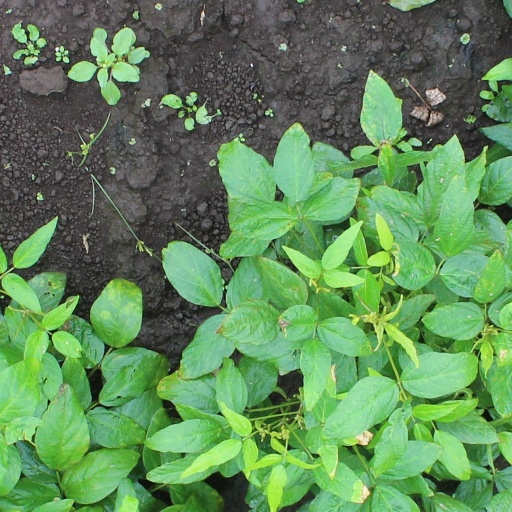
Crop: soybean